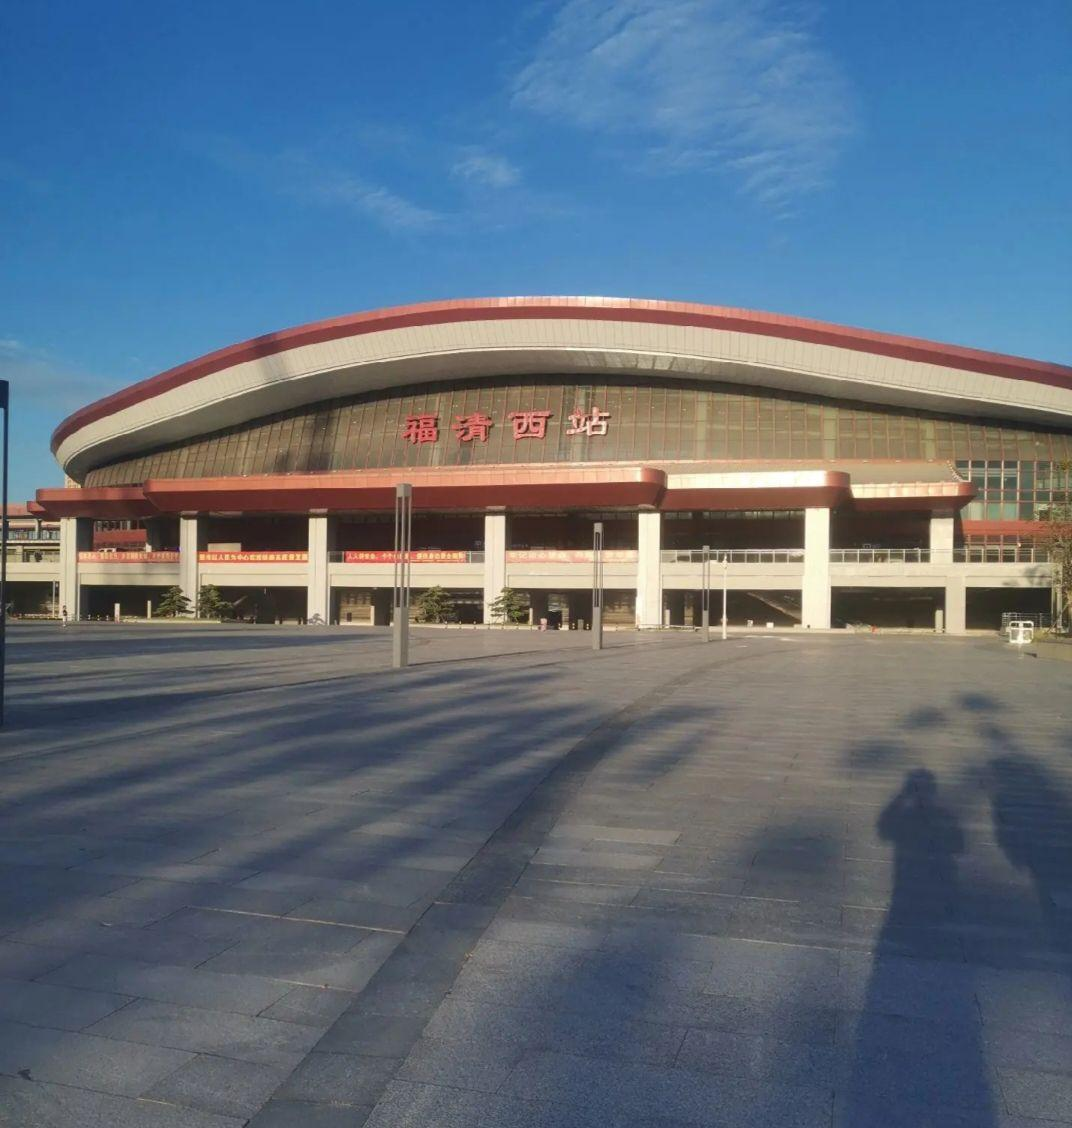
地标名称：福清西站
所在城市：福州市·福清市